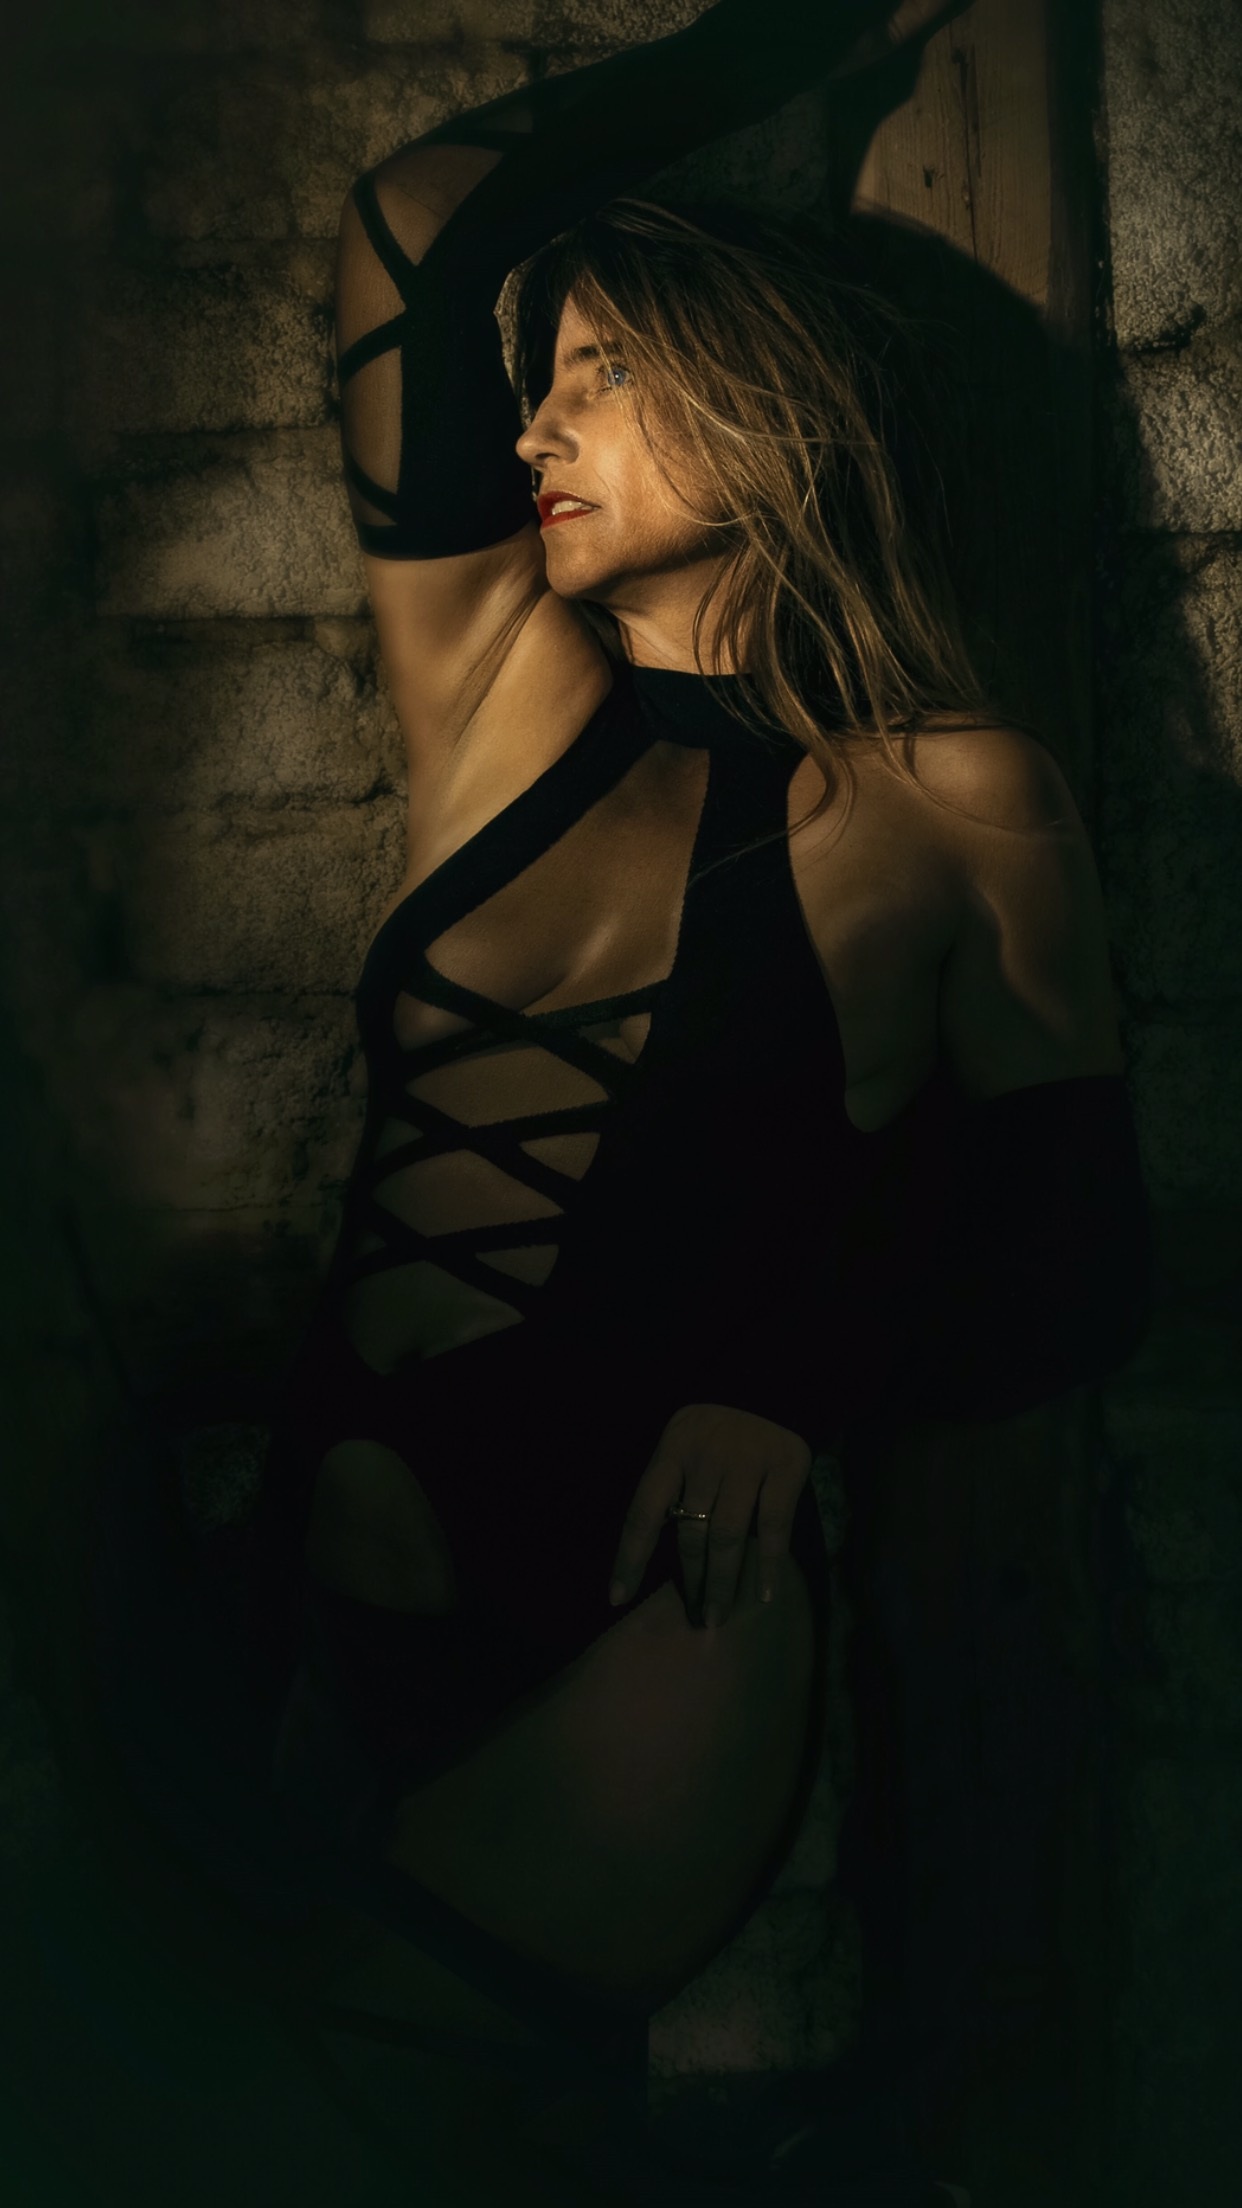
girl, woman, female, portrait, model, darkness, lady, muscle, long hair, black hair, beauty, sexy, naked, midnight, femininity, act, beautiful woman, erotic, sensual, sensuality, photo shoot, breasts, nudes, computer wallpaper, human hair color, cg artwork